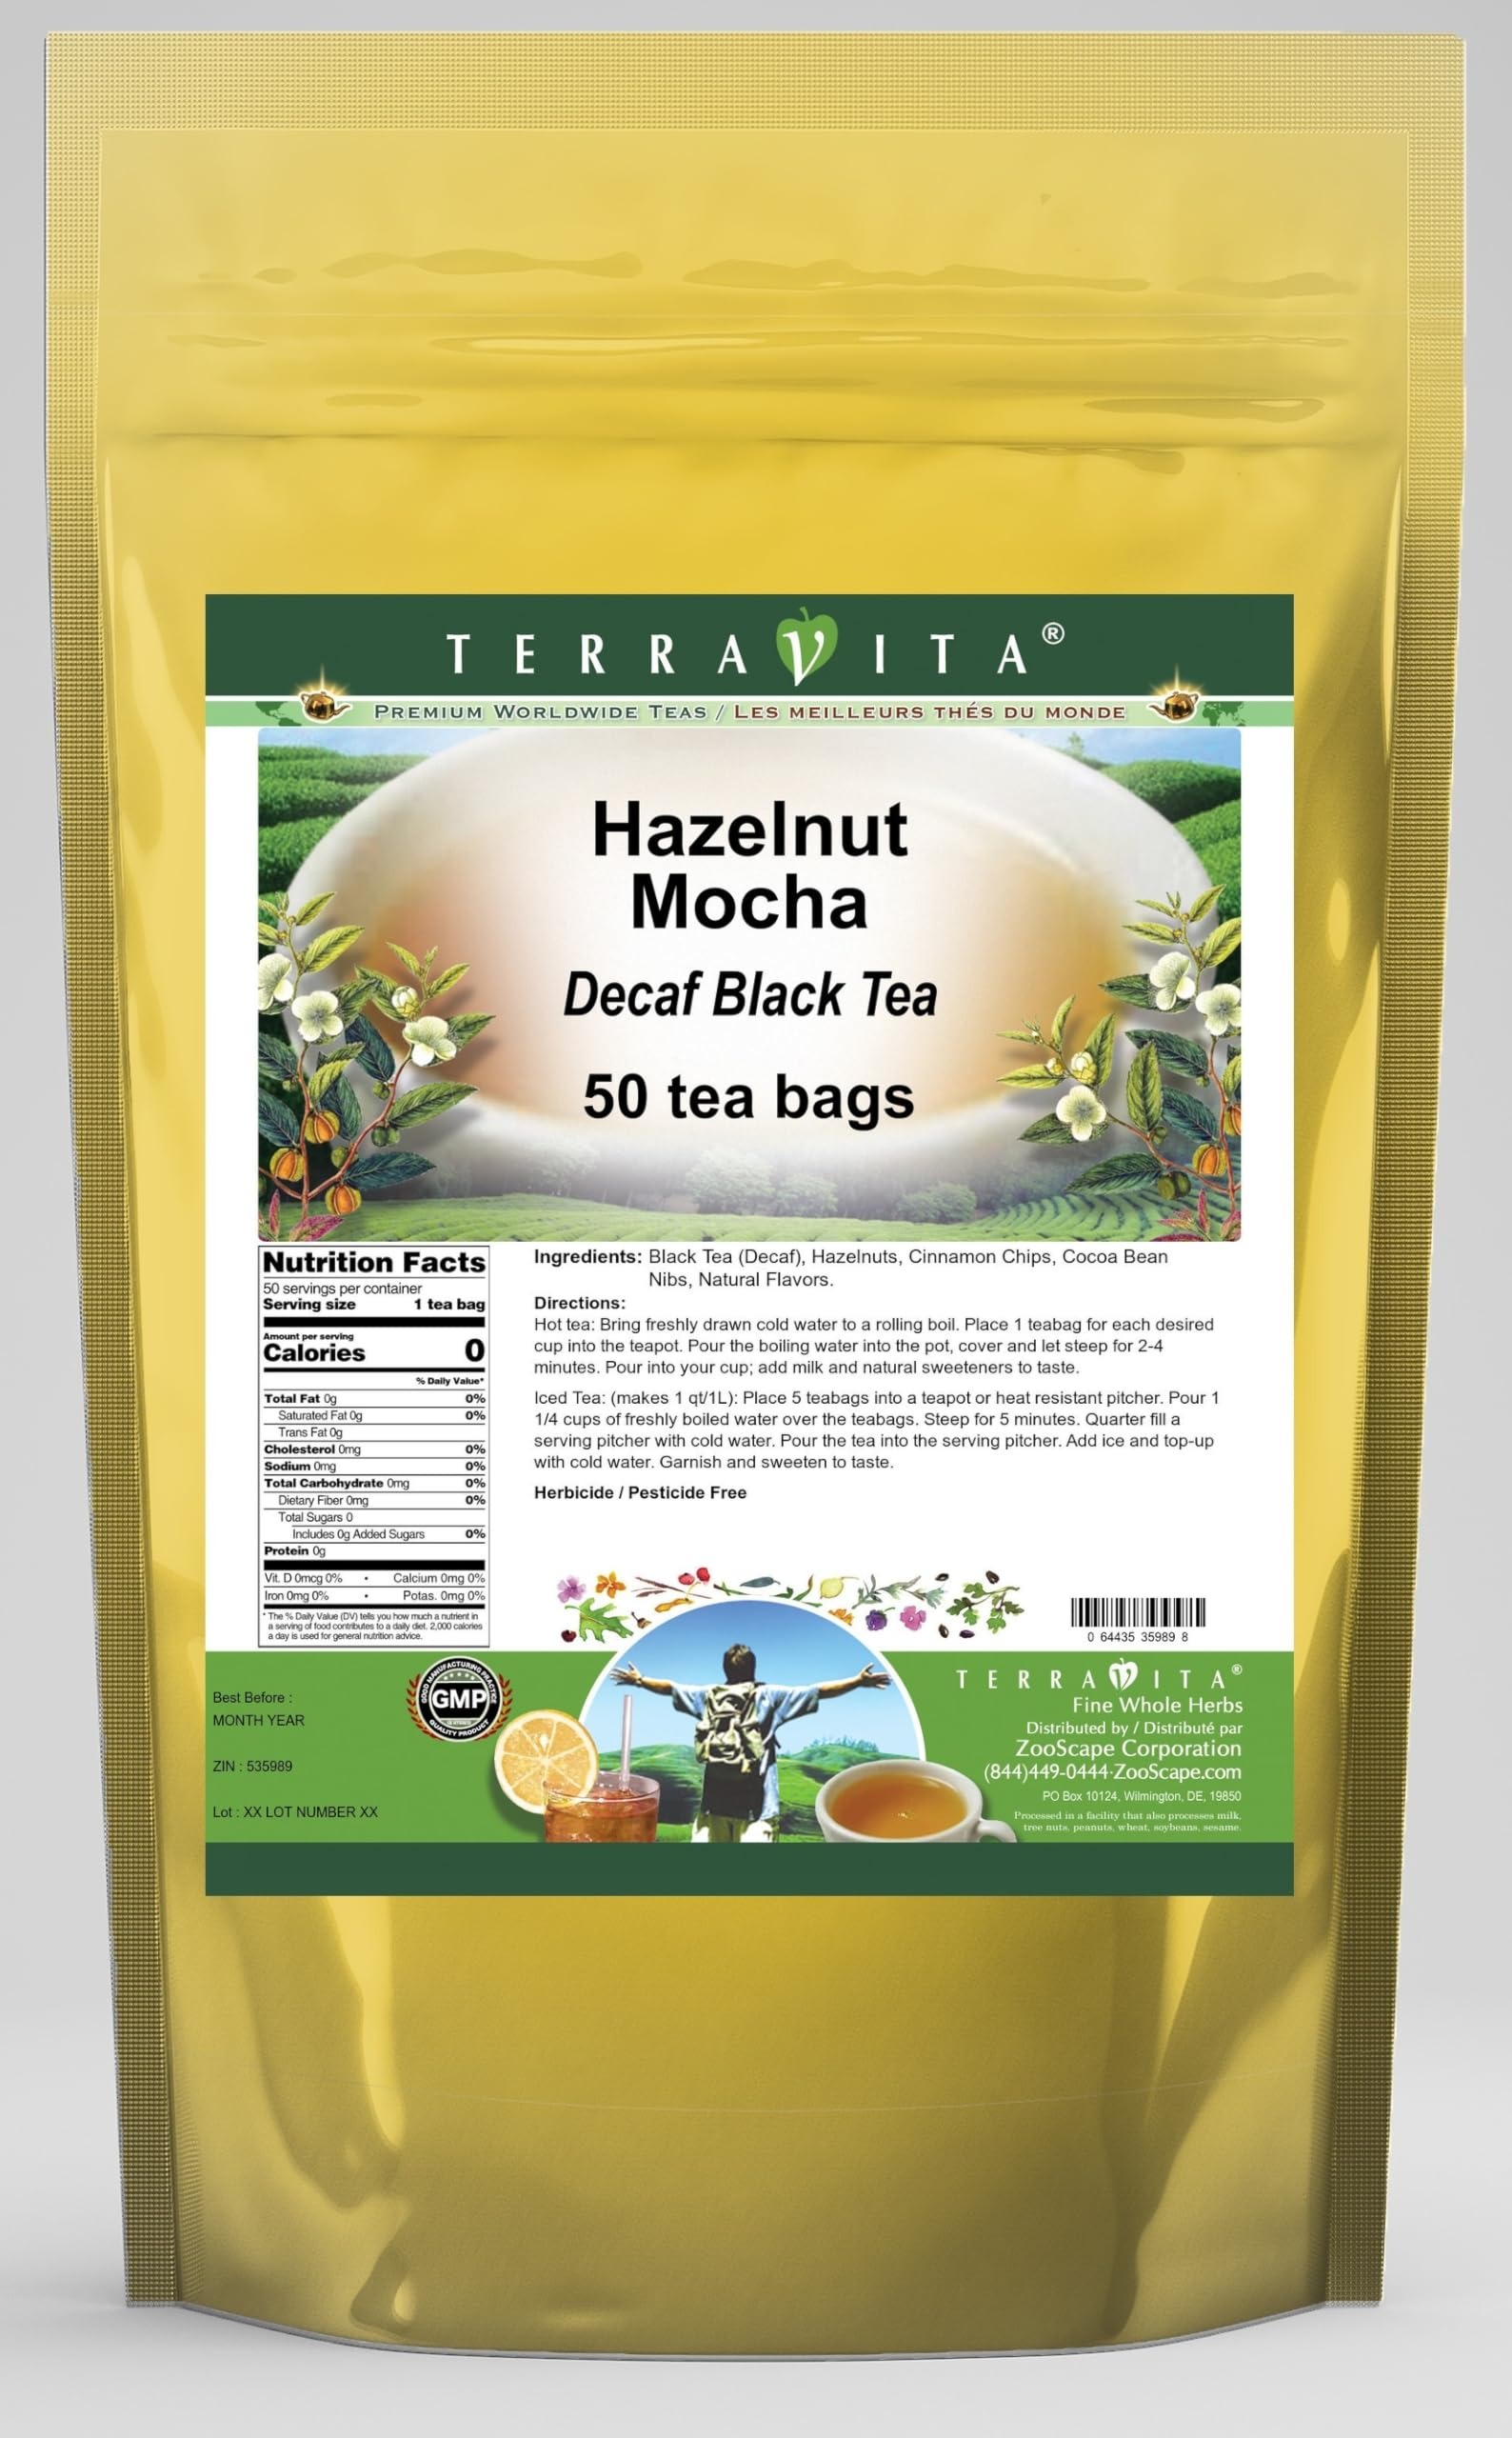
Item Name: Hazelnut Mocha Decaf Black Tea (50 tea bags, ZIN: 535989) - 3 Pack
Bullet Point 1: Our Hazelnut Mocha Decaf Black Tea is a wonderful flavored decaffeinated Black tea with Hazelnuts, Cinnamon Chips and Cocoa Nibs. You will enjoy the simple and elegant Hazelnut Mocha taste! - Ingredients: Decaf Black tea, Hazelnuts, Cinnamon Chips, Cocoa Nibs and Natural Hazelnut Mocha Flavor.
Bullet Point 2: No fillers.
Bullet Point 3: Manufacturer: TerraVita
Bullet Point 4: Size: 50 tea bags
Bullet Point 5: Black Tea Bags - Packed in a convenient upright pouch!
Product Description: Our Hazelnut Mocha Decaf Black Tea is a wonderful flavored decaffeinated Black tea with Hazelnuts, Cinnamon Chips and Cocoa Nibs. You will enjoy the simple and elegant Hazelnut Mocha taste! - Ingredients: Decaf Black tea, Hazelnuts, Cinnamon Chips, Cocoa Nibs and Natural Hazelnut Mocha Flavor. - Hot tea brewing method: Bring freshly drawn cold water to a rolling boil. Place 1 teabag for each desired cup into the teapot. Pour the boiling water into the pot, cover and let steep for 2-4 minutes. Pour into your cup; add milk and natural sweeteners to taste. - Iced tea brewing method: (to make 1 liter/quart): Place 5 teabags into a teapot or heat resistant pitcher. Pour 1 1/4 cups of freshly boiled water over the teabags. Steep for 5 minutes. Quarter fill a serving pitcher with cold water. Pour the tea into the serving pitcher. Add ice and top-up with cold water. Garnish and sweeten to taste. - TerraVita is an exclusive line of premium-quality, natural source products that use only the finest, purest and most potent ingredients found around the world. TerraVita is hallmarked by the highest possible standards of purity, potency, stability and freshness. All of our products are prepared with the highest elements of quality control, from raw materials through the entire manufacturing process, up to and including the moment that the bottles or bags are sealed for freshness and shipped out to you. Our highest possible standards are certified by independent laboratories and backed by our personal guarantee. - TerraVita exists to meet and ensure your family's health and wellness without the harmful effects of chemicals and health products. We strive to make all of our products affordable and reliable and are constantly searching the market to maintain our affordability and to look
Value: 150.0
Unit: Count

Price: 117.49